Pancam

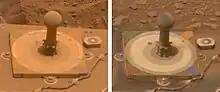
Pancam operators attempted human eye color in these two pictures of the MER MarsDial taken 10 days apart. Dust-clearing winds reduced the amount of dust in the right-side image. The images were produced with light from 430 nanometer to 750 nm wavelengths.

The calibration target on the rover is also part of the camera system and contains several areas. Polished areas to reflect the Martian sky, areas with known reflectivity and at the four corners color targets made from silicone. The inorganic pigments for the corners were hematite, goethite, chromium oxide and cobalt aluminate. The calibration target is part of the sundial assembly.